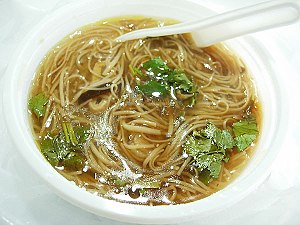
Nudler
Nudler
Asiatiske nudler eller bare nudler er tynde pastatråde, som kan købes enten tørre eller ferske. Fordi de er tynde, har de meget kortere kogetid end f.eks. spaghetti. Typisk kogetid er 2-3 minutter. Med nudler kan også menes korte pastavarer, der kan koges med i en suppe. På dansk betegner nudler ikke helt det samme som lignende ord på andre sprog, fx er Nudeln på tysk et meget mere alment begreb for pastavarer.